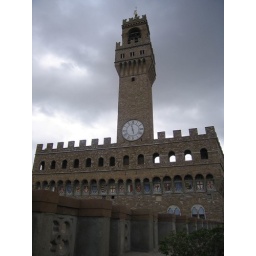
Looking over to the clock tower of the Palazzo Vecchio, from the cafe in Galleria delgi Uffizi